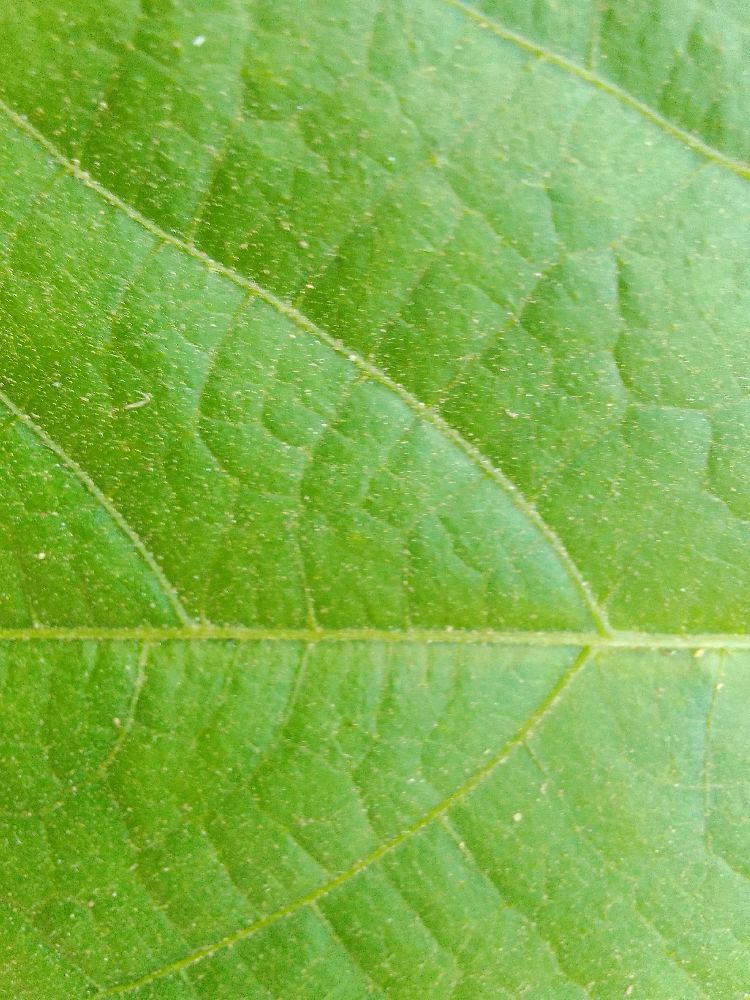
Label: healthy